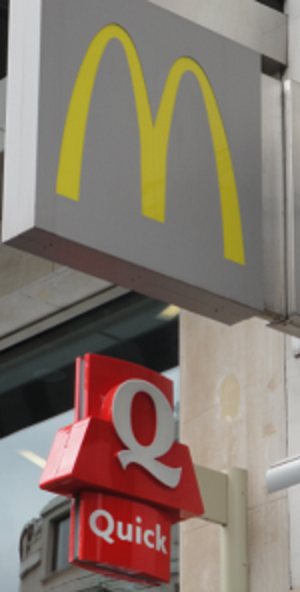
Deux enseignes concurrentes côte à côte à Paris
En économie, la concurrence désigne la rivalité entre plusieurs agents pour un même marché. Pour agir en concurrent, un agent doit disposer de la liberté d'entreprendre et de la possibilité d'offrir ou demander une ressource rare et excluable au sens économique, par exemple une ressource naturelle, un bien ou service, du capital, du travail, ou de la connaissance.